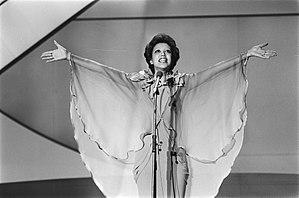
The Party's Over est une chanson écrite et composée par Hans van Hemert et interprétée par la chanteuse indo-néerlandaise Sandra Reemer, sortie en 45 tours en 1976 et paraît sur l'album Trust in Me sorti la même année.